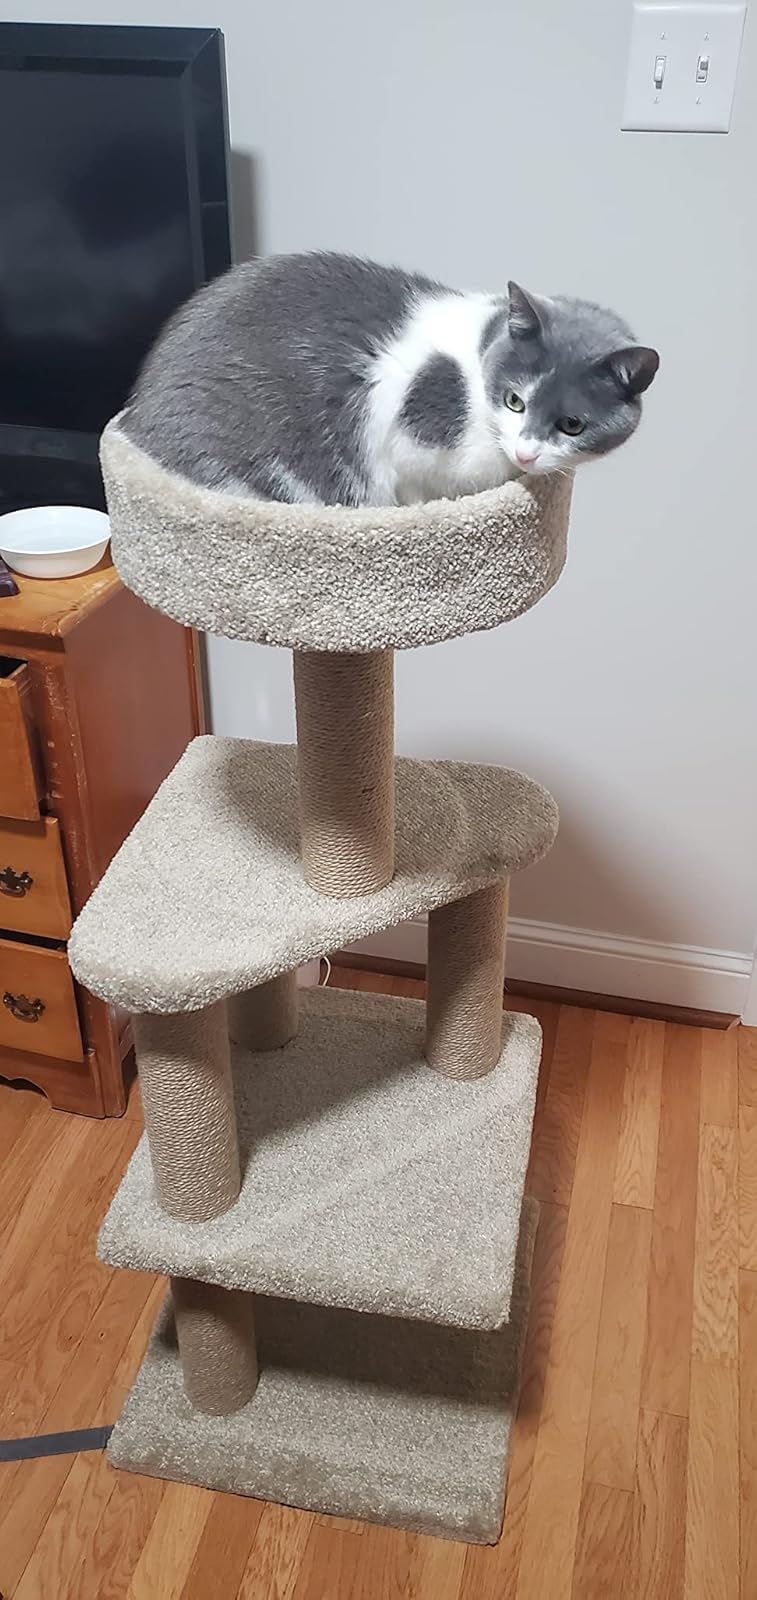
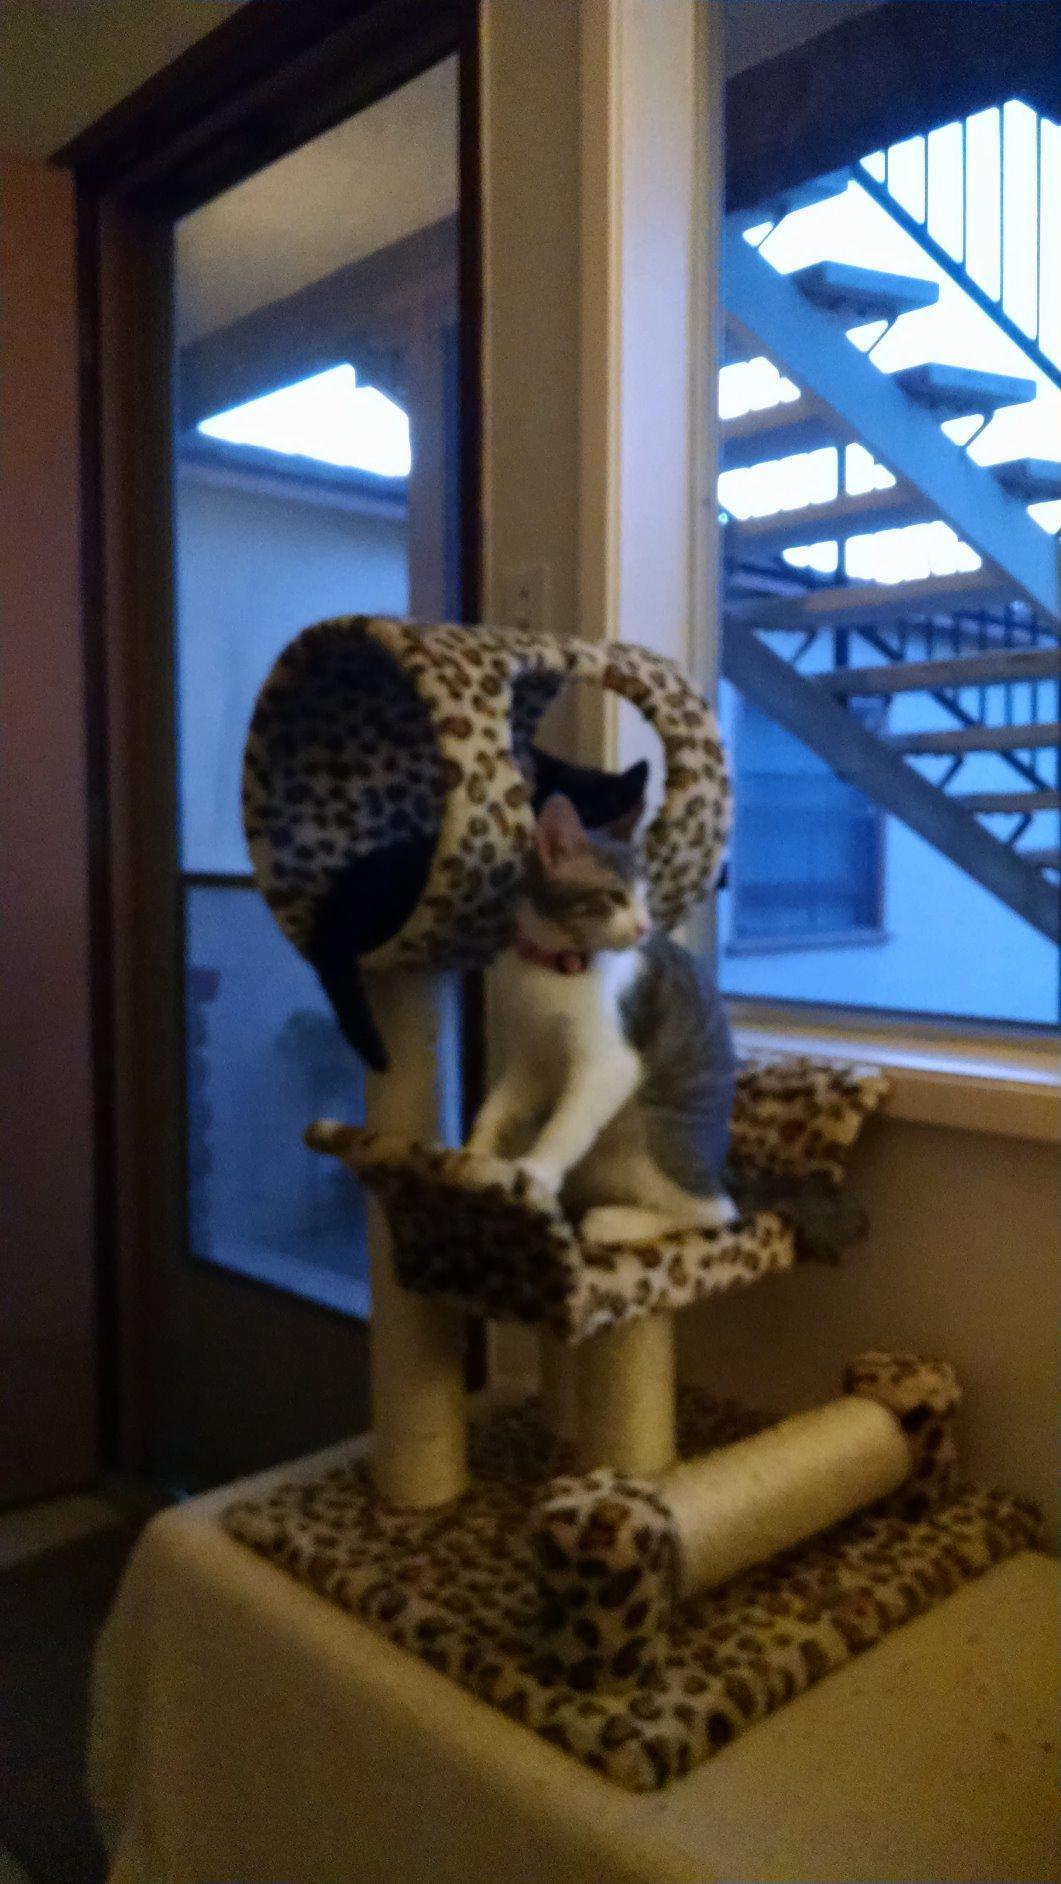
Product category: items_cat tree
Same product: no